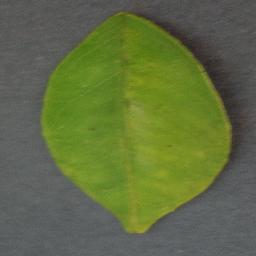
Label: Orange___Haunglongbing_(Citrus_greening)